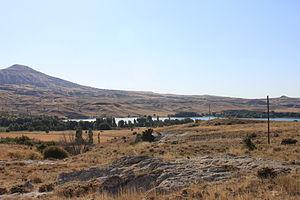
Le barrage de Damsa est un barrage en Turquie. la rivière de Damsa est un affluent du fleuve Kızılırmak